Gormanston railway station

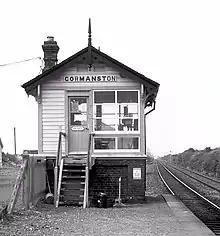
Signal box (1982), now moved to Dromod

The station opened in May 1845 as part of the Dublin and Drogheda Railway. In 1876 it was taken over by the Great Northern Railway (Ireland).